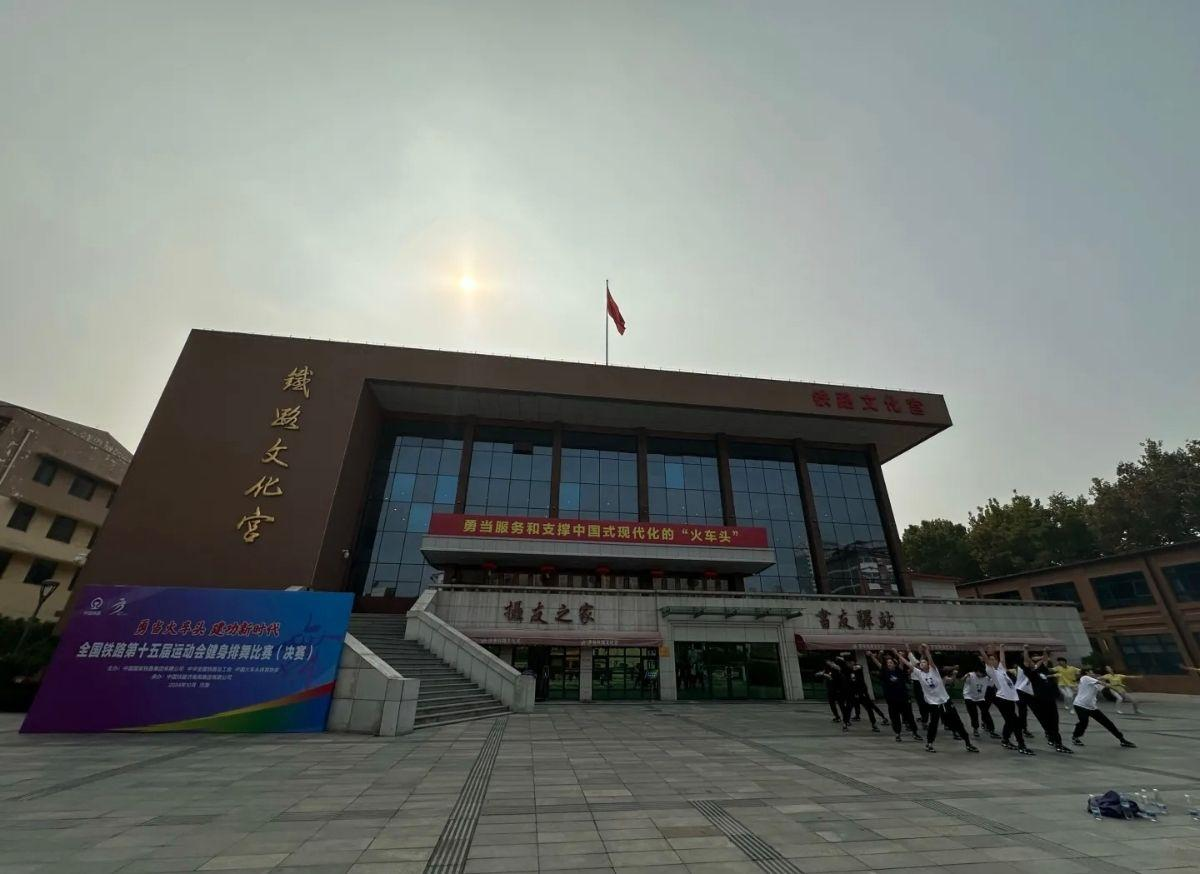
地标名称：铁路文化宫(经一路)
所在城市：济南市·天桥区